Brown House (Conway, Arkansas)

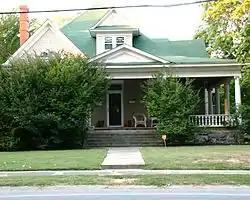

The Brown House is a historic house at 1604 Caldwell Street in Conway, Arkansas. It is a -story wood-frame structure, with Colonial Revival and Queen Anne features. It has a tall hip roof, from with gables project, some finished in decoratively cut shingles. It has a wraparound porch supported by Ionic columns with a balustrade of urn-shaped spindles. It was designed by prolific Arkansas architect Charles L. Thompson and built about 1900.